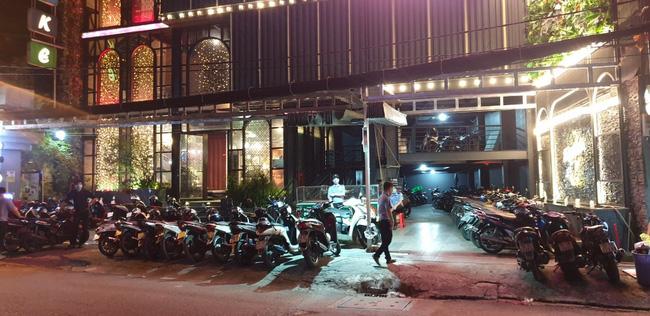
có nhiều xe máy xuất hiện ở trong một bãi giữ xe